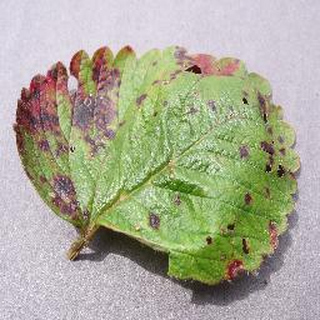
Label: strawberry_leaf_scorch